2004–05 Arsenal F.C. season

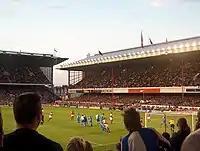
Goalmouth action at Highbury, where Arsenal played Blackburn Rovers in August 2004.

Arsenal began their defence of the league title against Everton on 15 August 2004. Fàbregas was named in the first eleven; at 17 years 103 days he became the club's youngest ever Premier League player. It was Bergkamp on his 500th league appearance who opened the scoring for Arsenal and Reyes made it 2–0, heading the ball in from Freddie Ljungberg's cross. Ljungberg added a third goal in the second half and in spite of the team conceding moments after, Robert Pires scored Arsenal's fourth in the 83rd minute. Shortly before the kick-off at home to Middlesbrough the following weekend, the club was presented a golden replica of the Premier League trophy, to commemorate their unbeaten season. In the match, Henry gave Arsenal the lead, which was cancelled out before half time by Joseph-Désiré Job's goal-bound effort. Four minutes after the interval, Franck Queudrue exploited an error from defender Pascal Cygan and in turn passed the ball to Jimmy Floyd Hasselbaink, who "finish[ed] with perfect brutality". Queudrue scored to put Middlesbrough 3–1 up in the 53rd minute, but Bergkamp replied with a goal for Arsenal a minute later. The home team completed the comeback with further goals by Reyes, Pires and Henry. Wenger afterwards admitted Arsenal's defending was poor, but said their attacking threat made up for their deficiencies. The 5–3 win meant Arsenal equalled Nottingham Forest's record of 42 league matches undefeated. Three days later, the team beat Blackburn Rovers 3–0 to set a new record. Arsenal at the end of the month travelled to Norwich City, where three first half goals set the team on the way to a 4–1 victory. The win ended Norwich's eight-month undefeated record at Carrow Road.